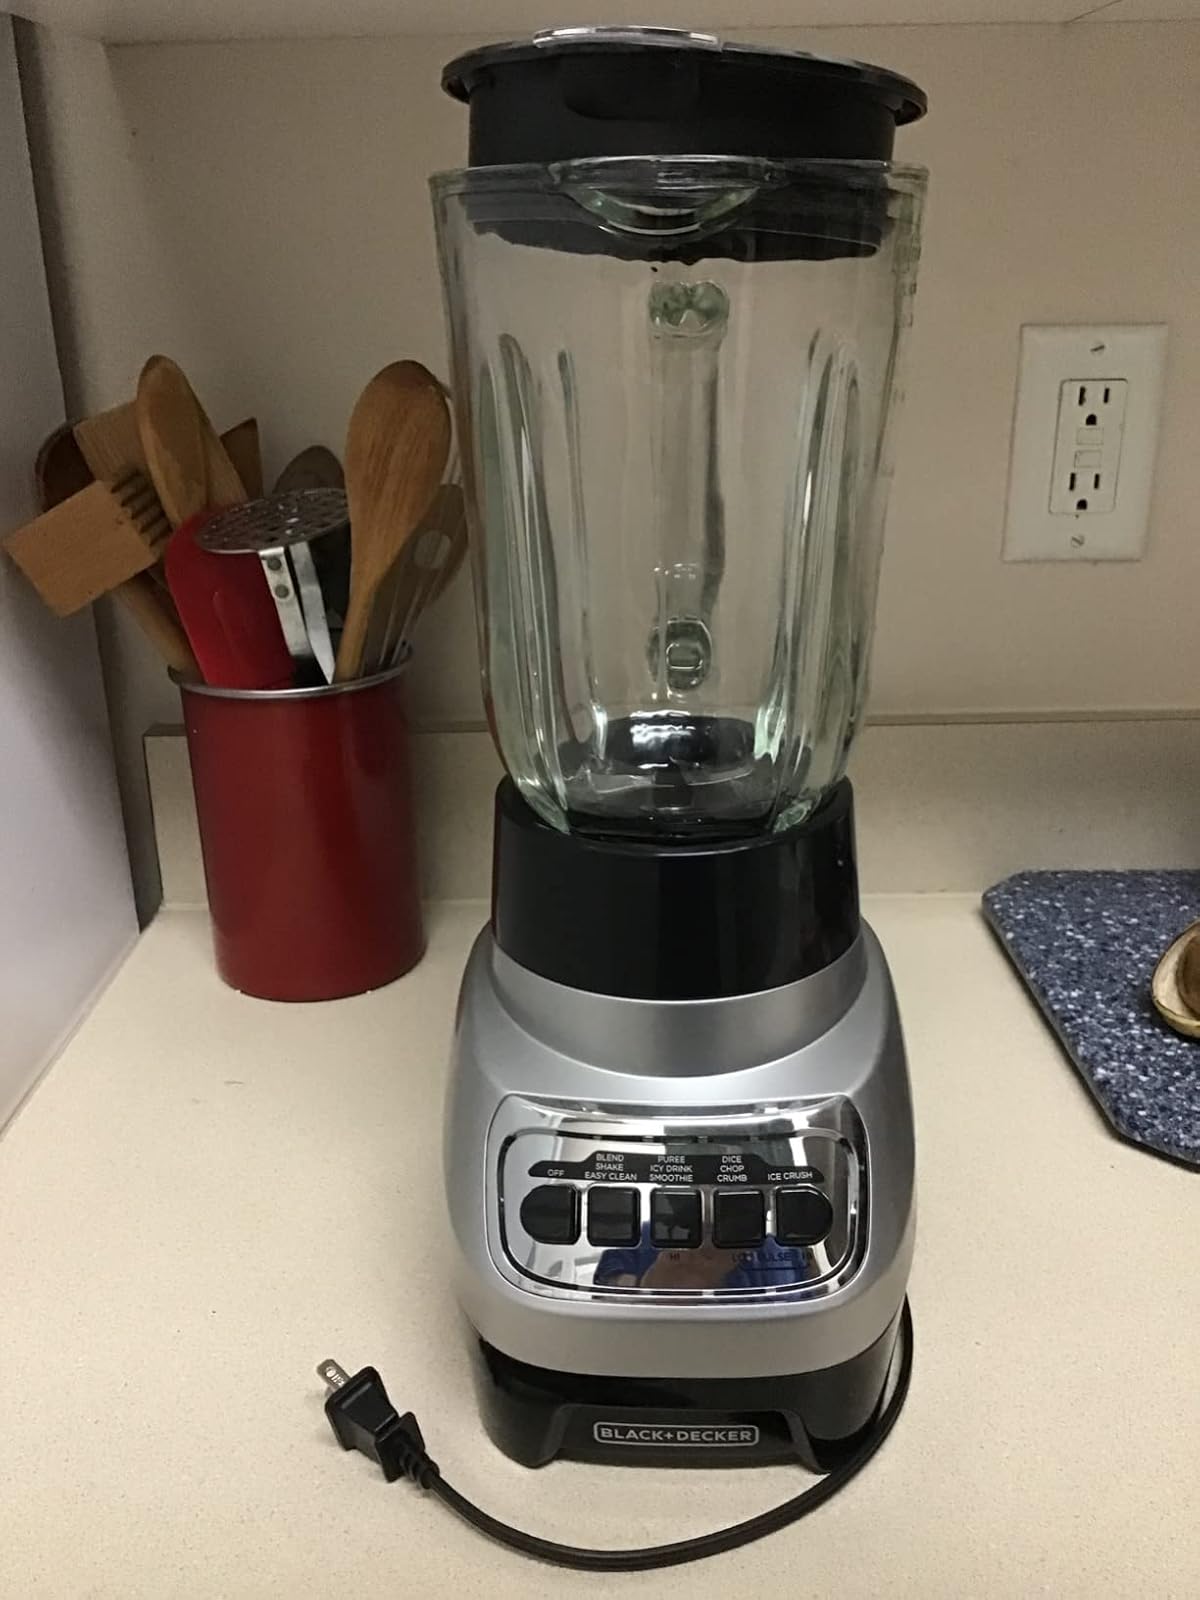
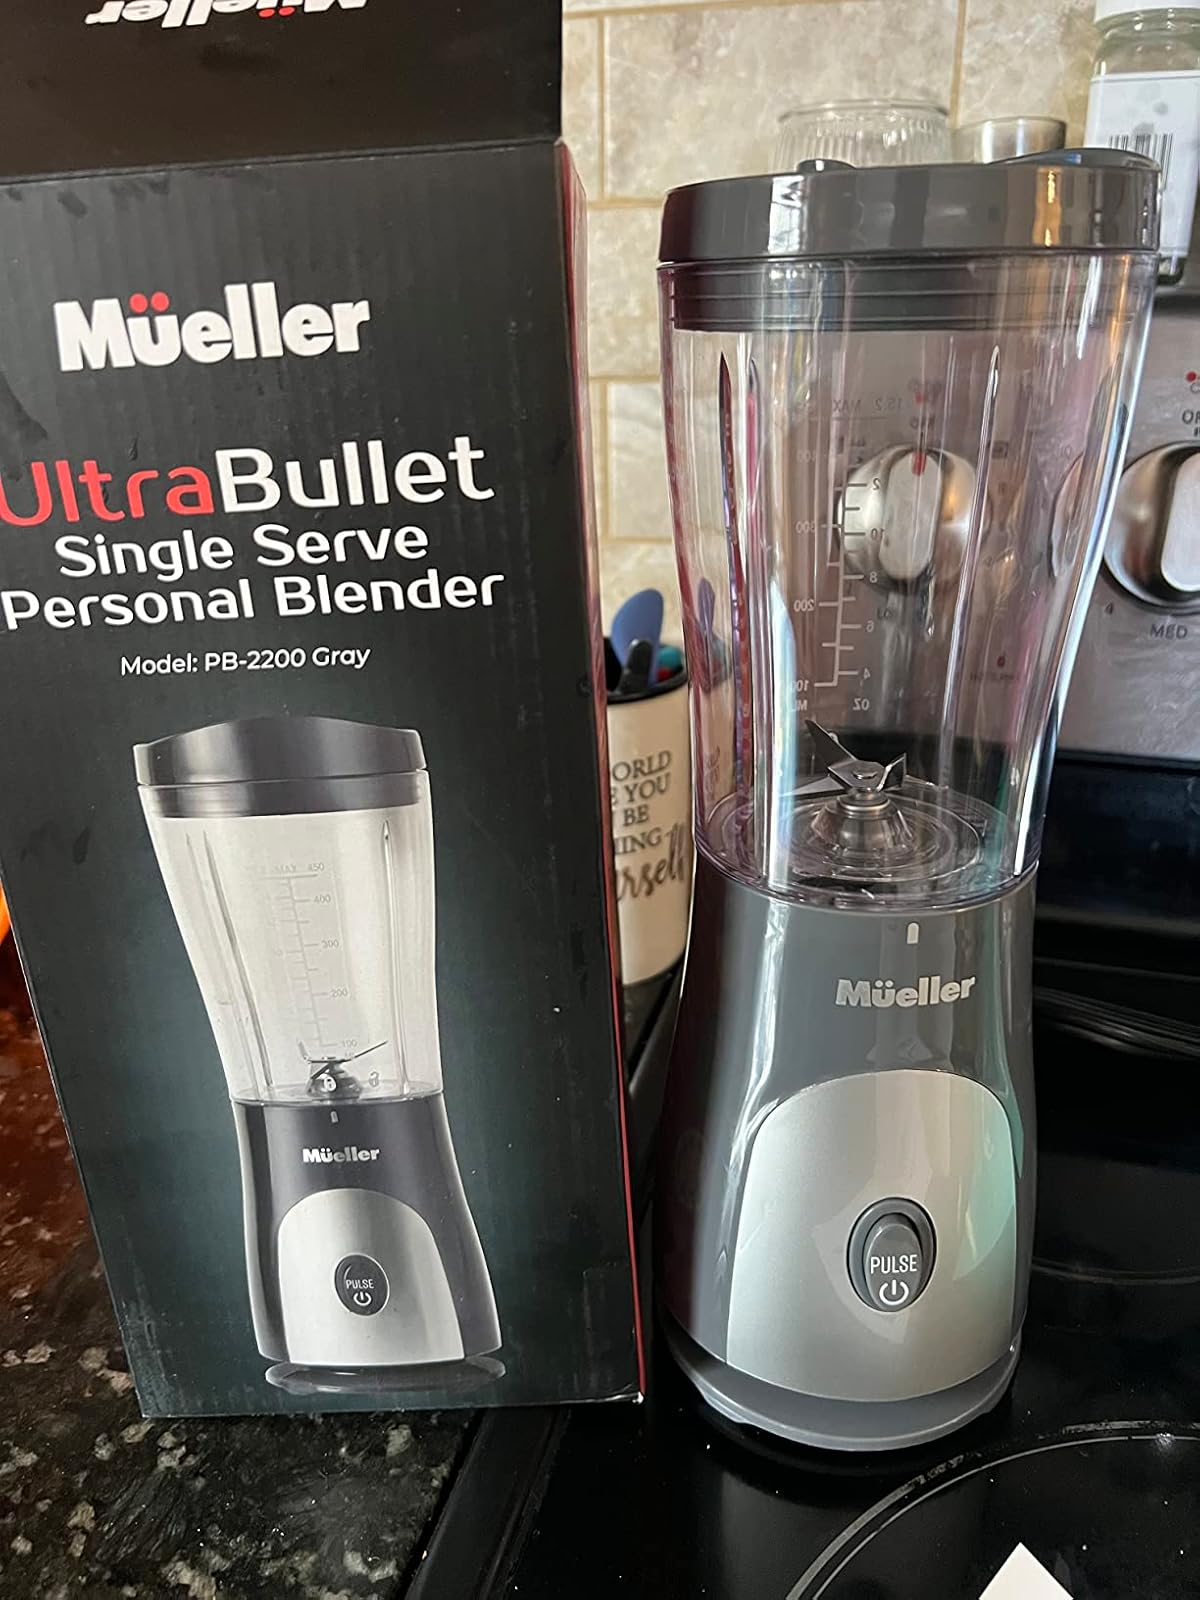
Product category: items_blender
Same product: no